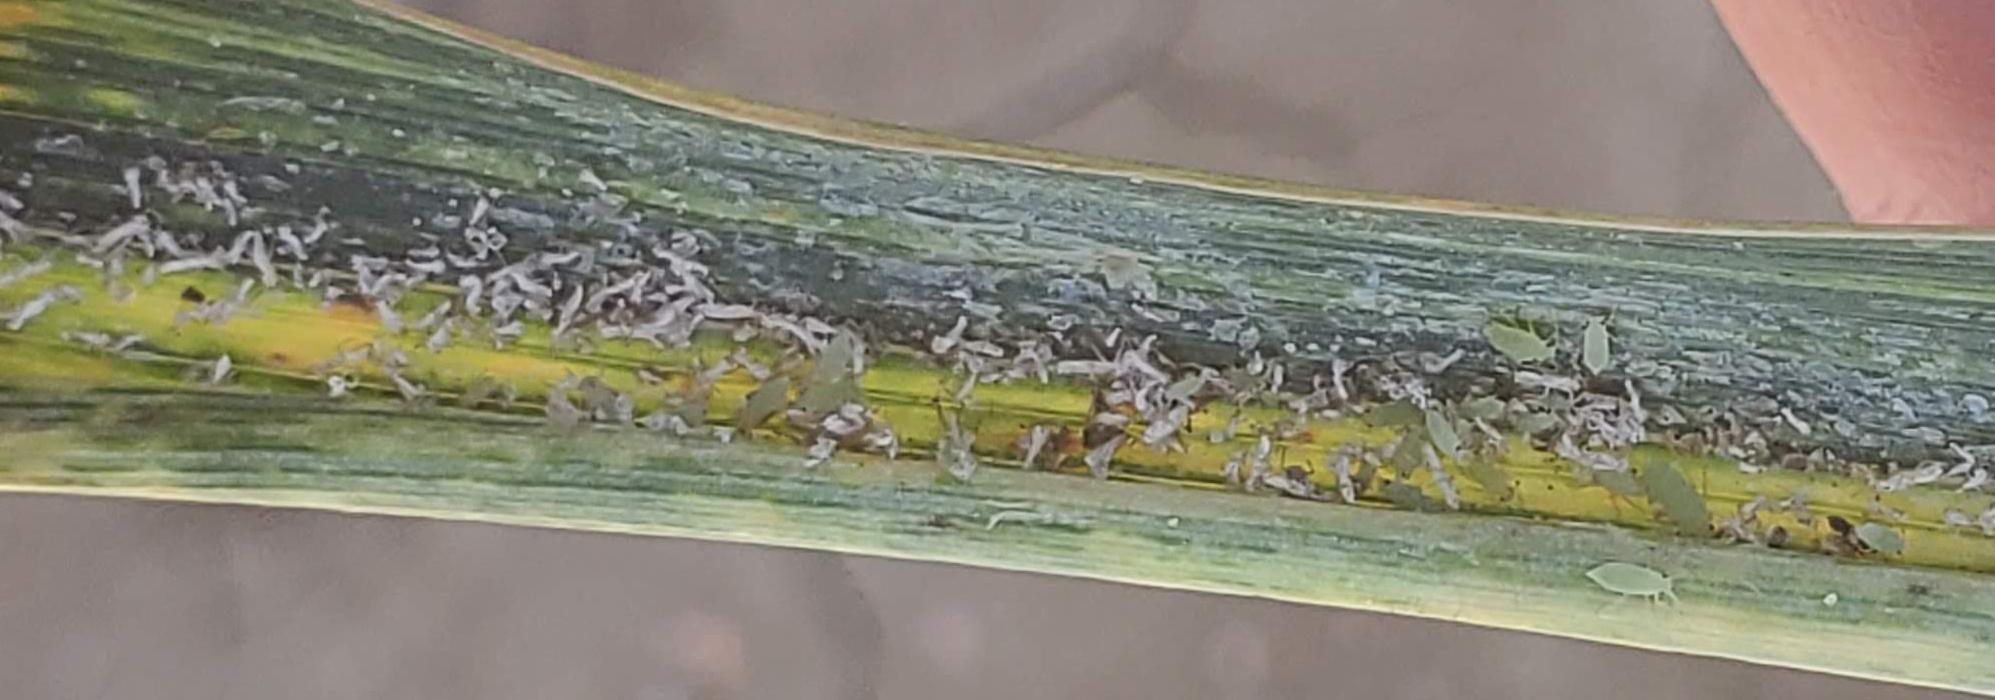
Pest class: russian_wheat_aphid